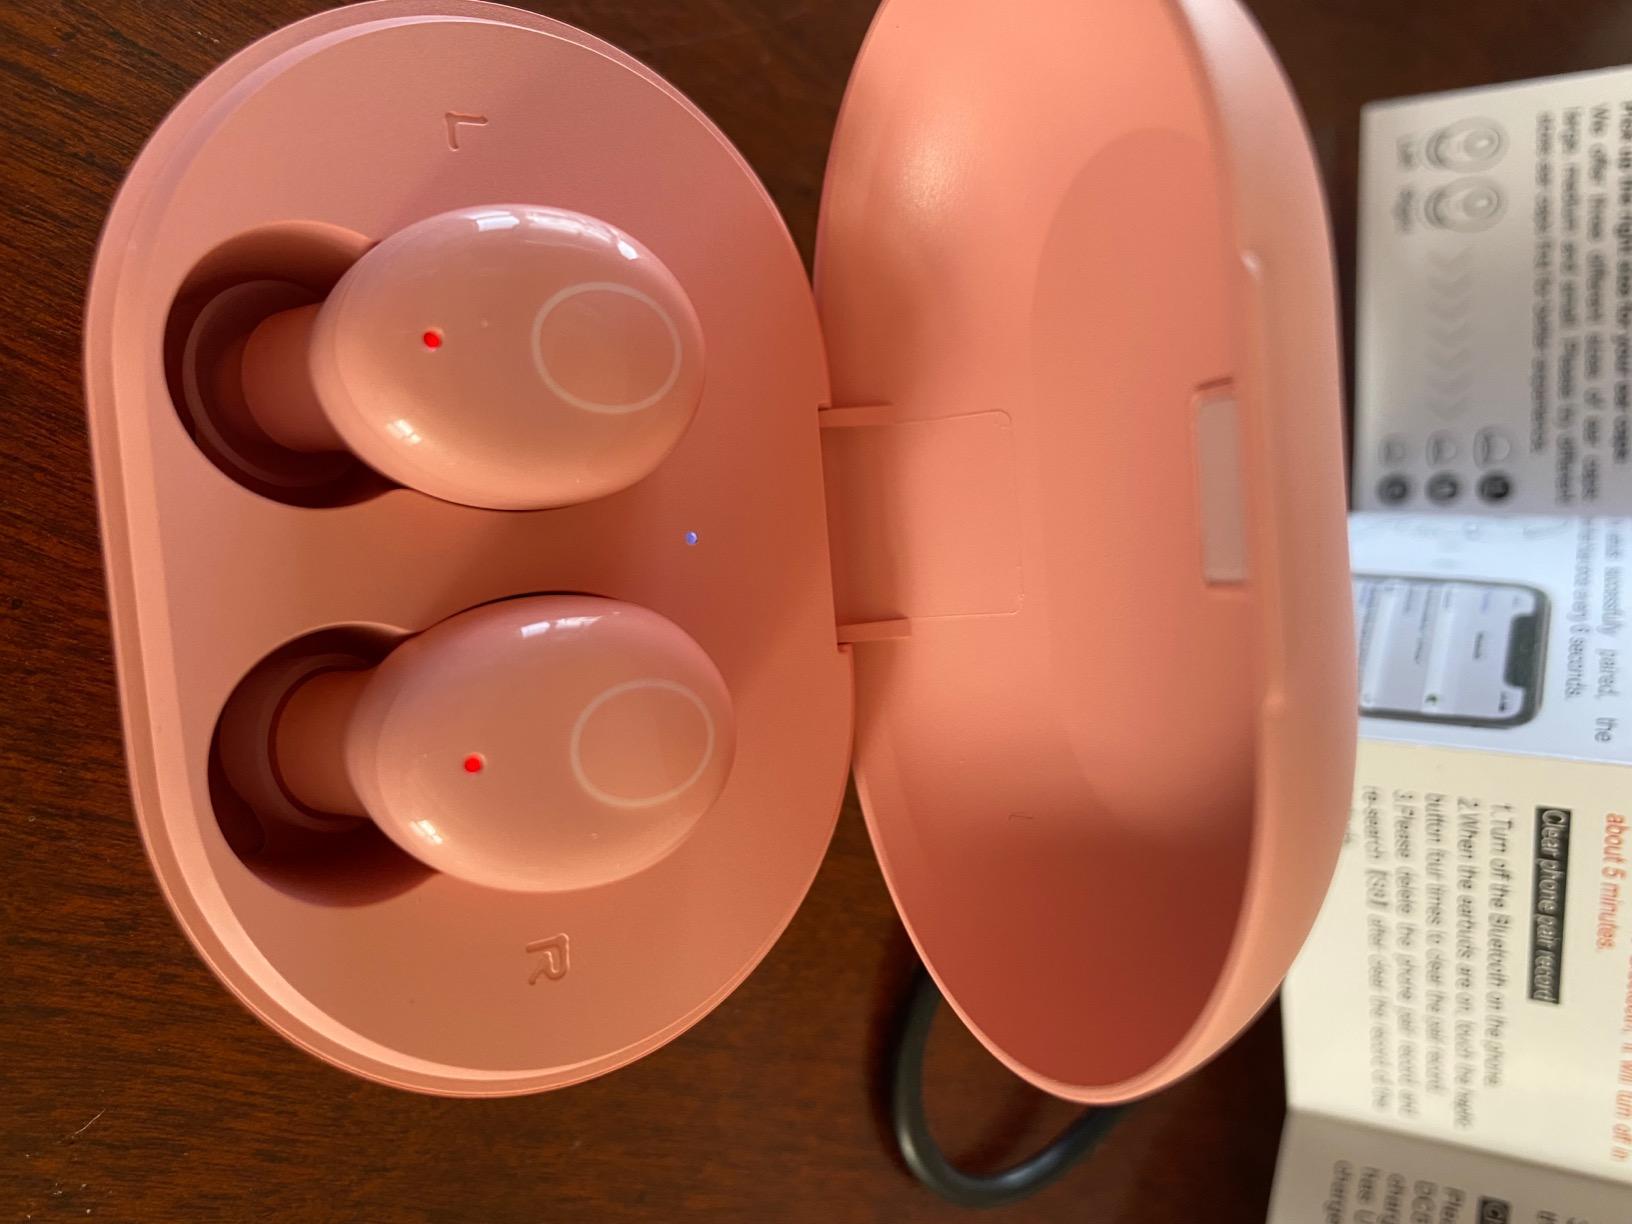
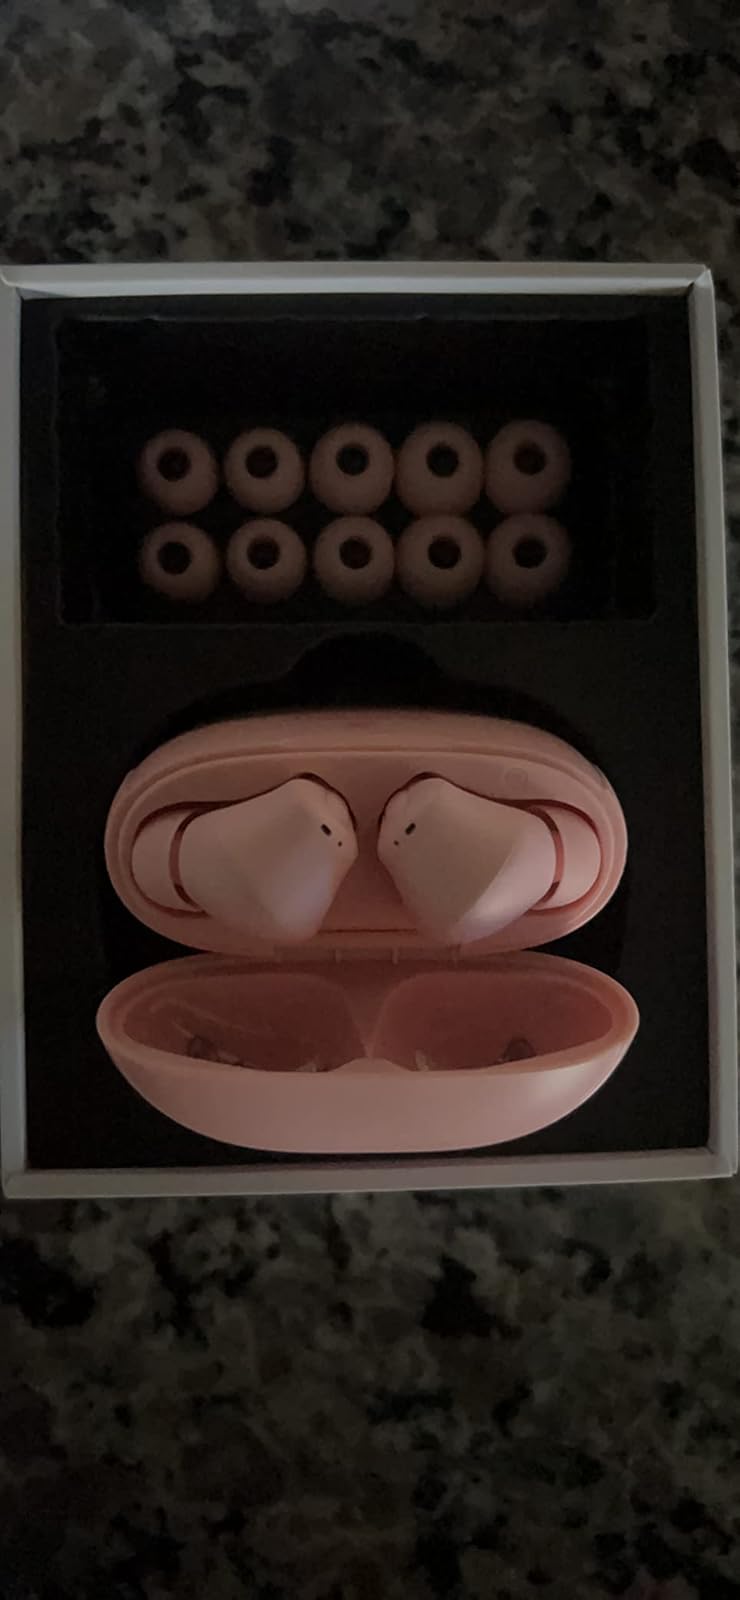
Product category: earbuds
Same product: no